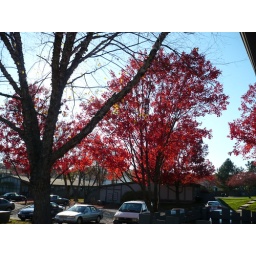
Fall foliage in front of my apartment in Kent, Ohio, United States. My van is the white one in the middle.